Mohammad Modarres

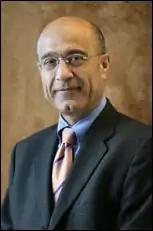
Mohammad Modarres

Mohammad Modarres (born 11 August 1952) is an Iranian American scientist and educator in the fields of nuclear and reliability engineering. He is a Distinguished Scholar-Teacher and Nicole Y. Kim Eminent Professor of the University of Maryland. Within the University of Maryland A. James Clark School of Engineering, Modarres founded world's first graduate curriculum in reliability engineering, which has now become a leading academic program both nationally and internationally with over 400 Master's and PhD graduates. As the Director of the UMD Center for Risk and Reliability, Modarres serves as international expert on reliability and risk analysis to various commercial and government organizations including US DOE, US NRC, NASA. A PhD graduate of the Massachusetts Institute of Technology, from the scientific school of Norman C. Rasmussen, he has authored numerous books and hundreds of scholarly papers in the fields of nuclear and reliability engineering.